Kingston, Ontario

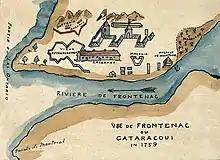
"View of Frontenac or Cataracoui in 1759". Watercolour map depicting Fort Frontenac.

To establish a presence on Lake Ontario for the purpose of controlling the fur trade with local indigenous people, Louis de Buade de Frontenac, Governor of New France, established Fort Cataraqui, later to be called Fort Frontenac, at a location known as Cataraqui in 1673. The fort served as a trading post and military base, and gradually attracted indigenous and European settlement. In 1674, René-Robert Cavelier, Sieur de La Salle was appointed commandant of the fort. From this base, de La Salle explored west and south as far as the Gulf of Mexico. The fort was rebuilt several times and experienced periods of abandonment. The Iroquois siege of 1688 led to many deaths, after which the French destroyed the fort, but would rebuild it. The British destroyed the fort during the Battle of Fort Frontenac (Seven Years' War) in 1758 and its ruins remained abandoned until the British took possession and partially reconstructed it in 1783. The fort was renamed Tête-de-Pont Barracks in 1787. It was turned over to the Canadian military in 1870–71 and is still being used by the military. It was renamed Fort Frontenac in 1939. Partially reconstructed parts of the original fort can be seen today at the western end of the La Salle Causeway.